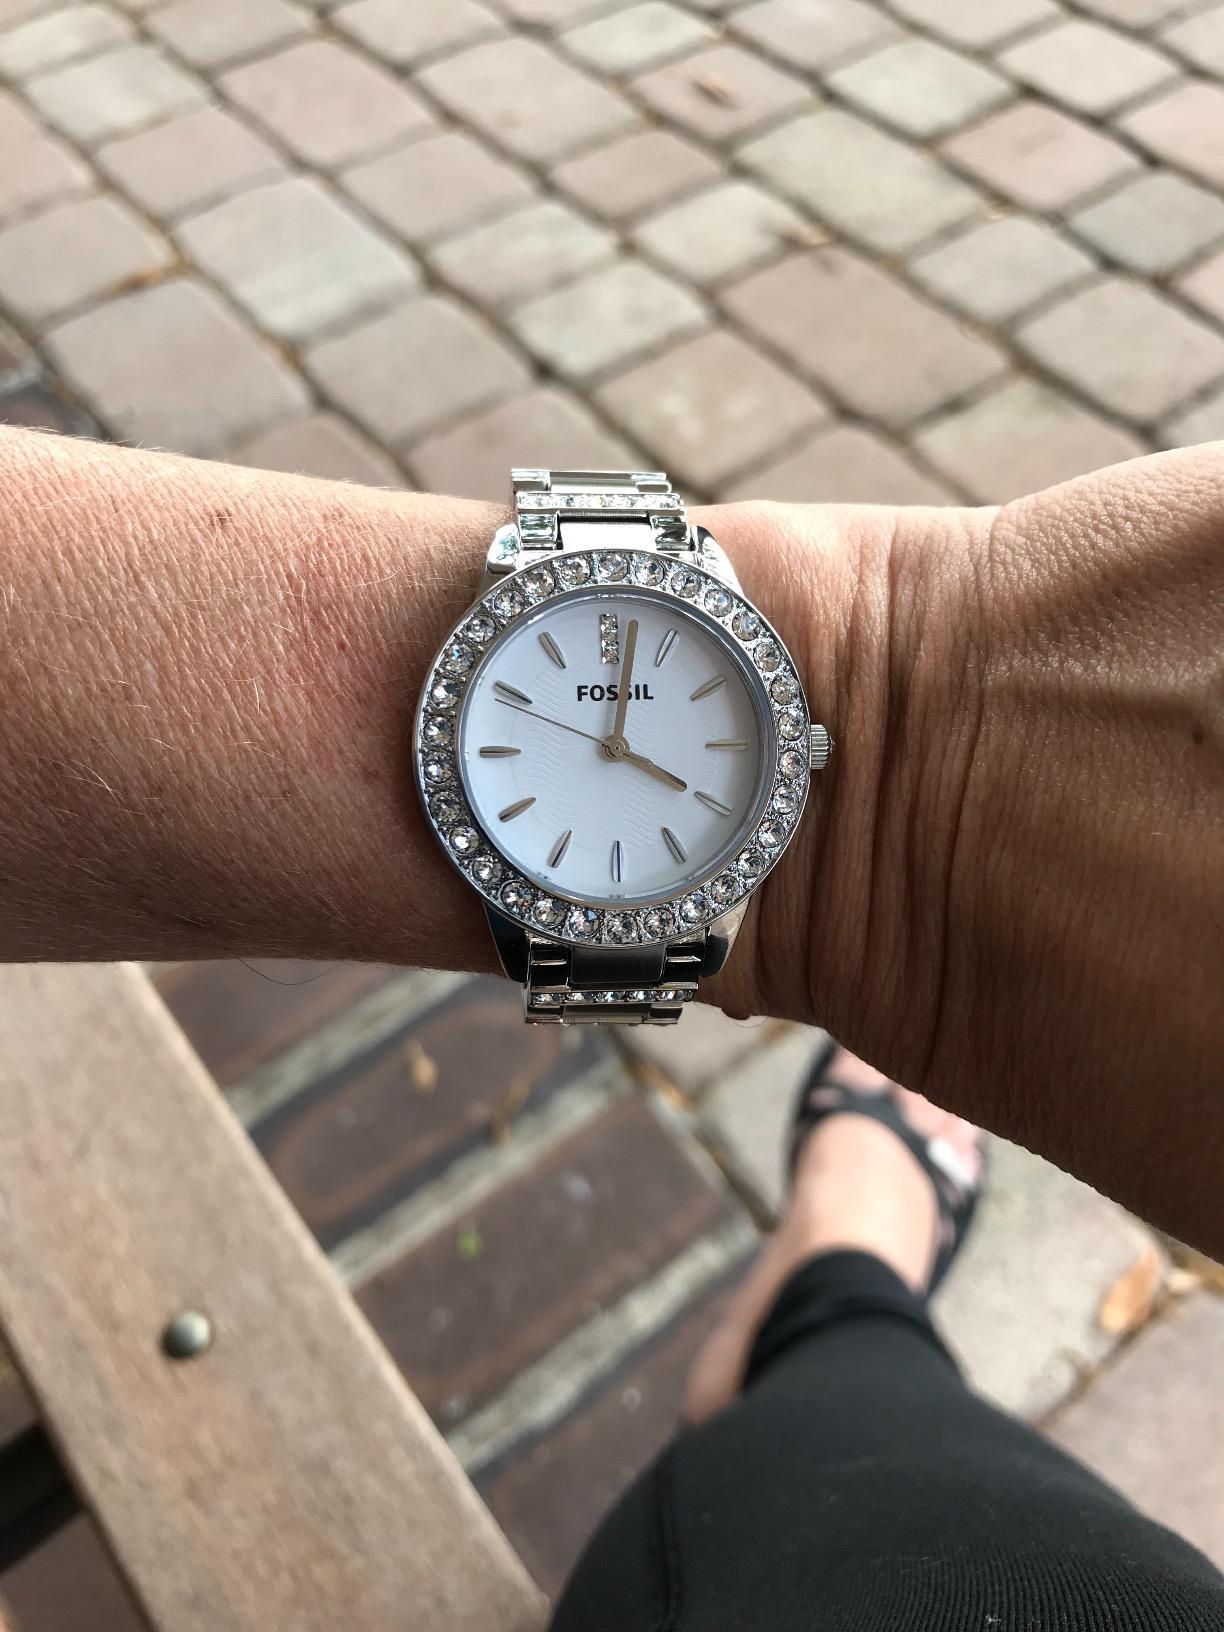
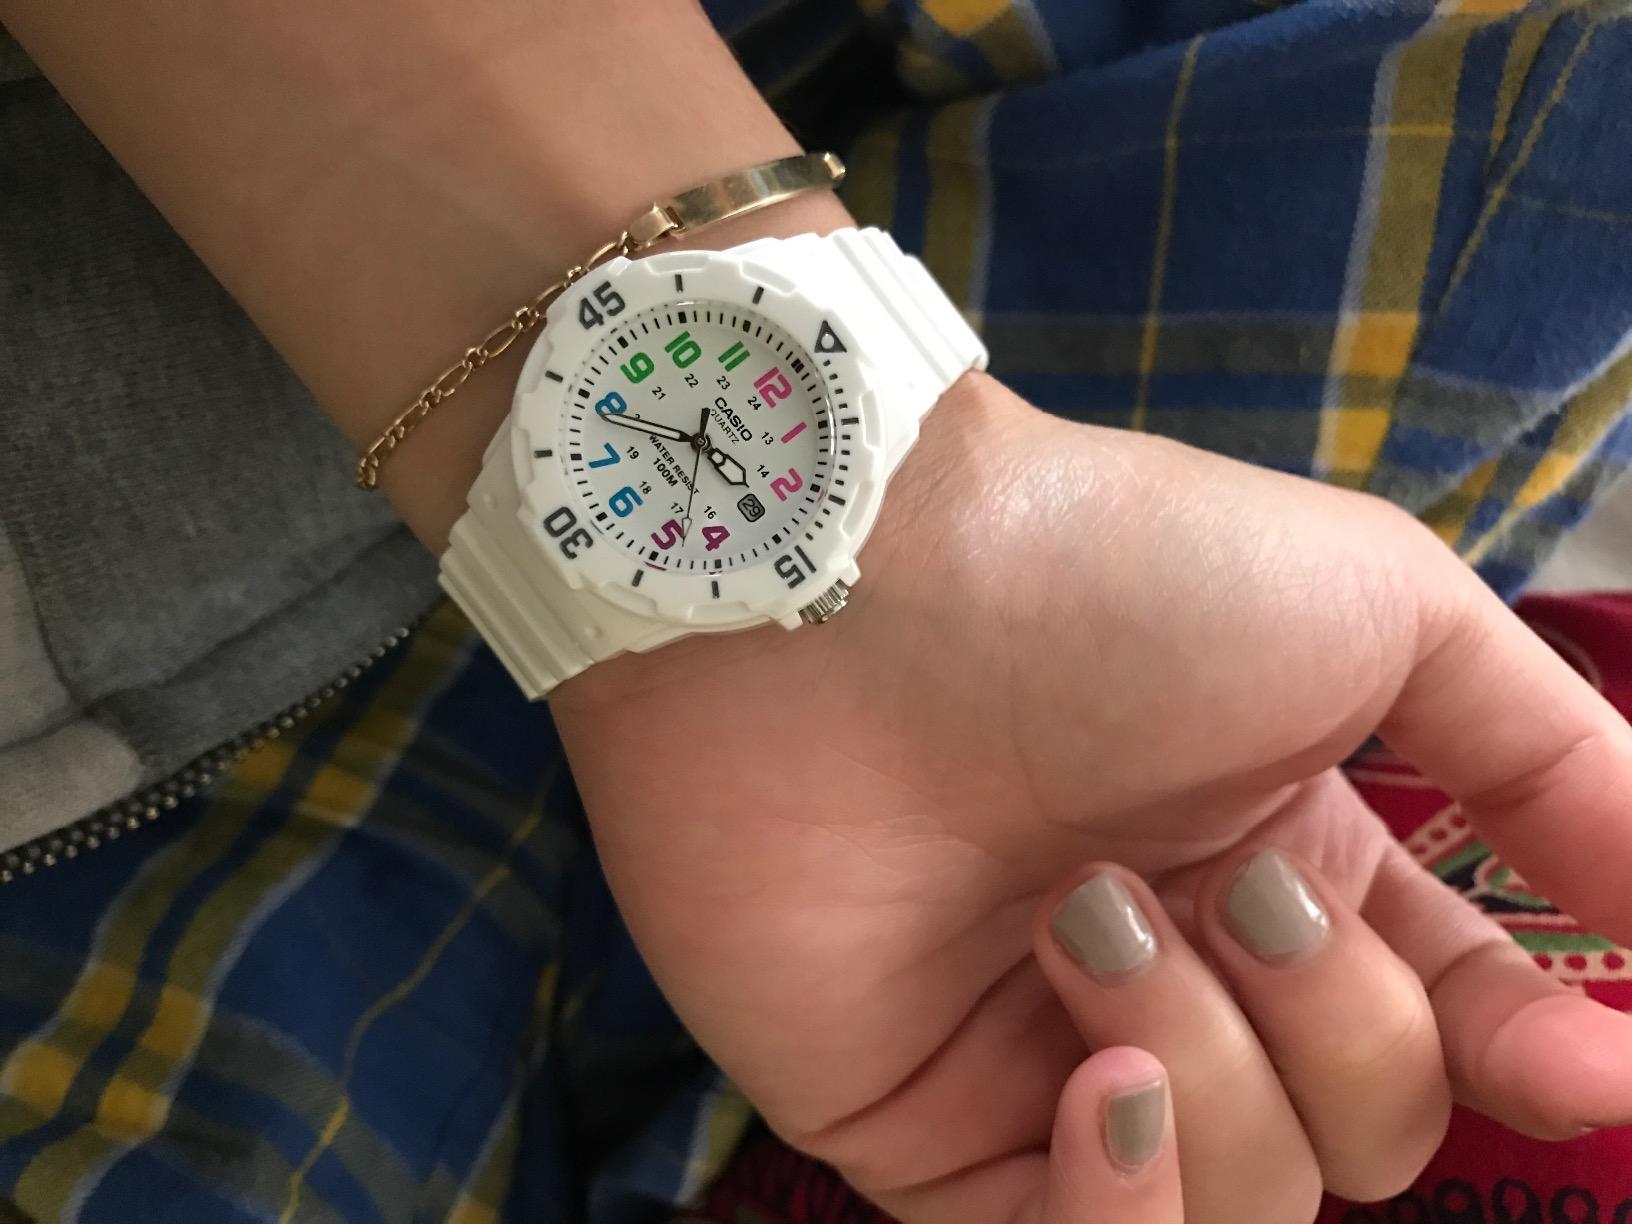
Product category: accessories_watch
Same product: no